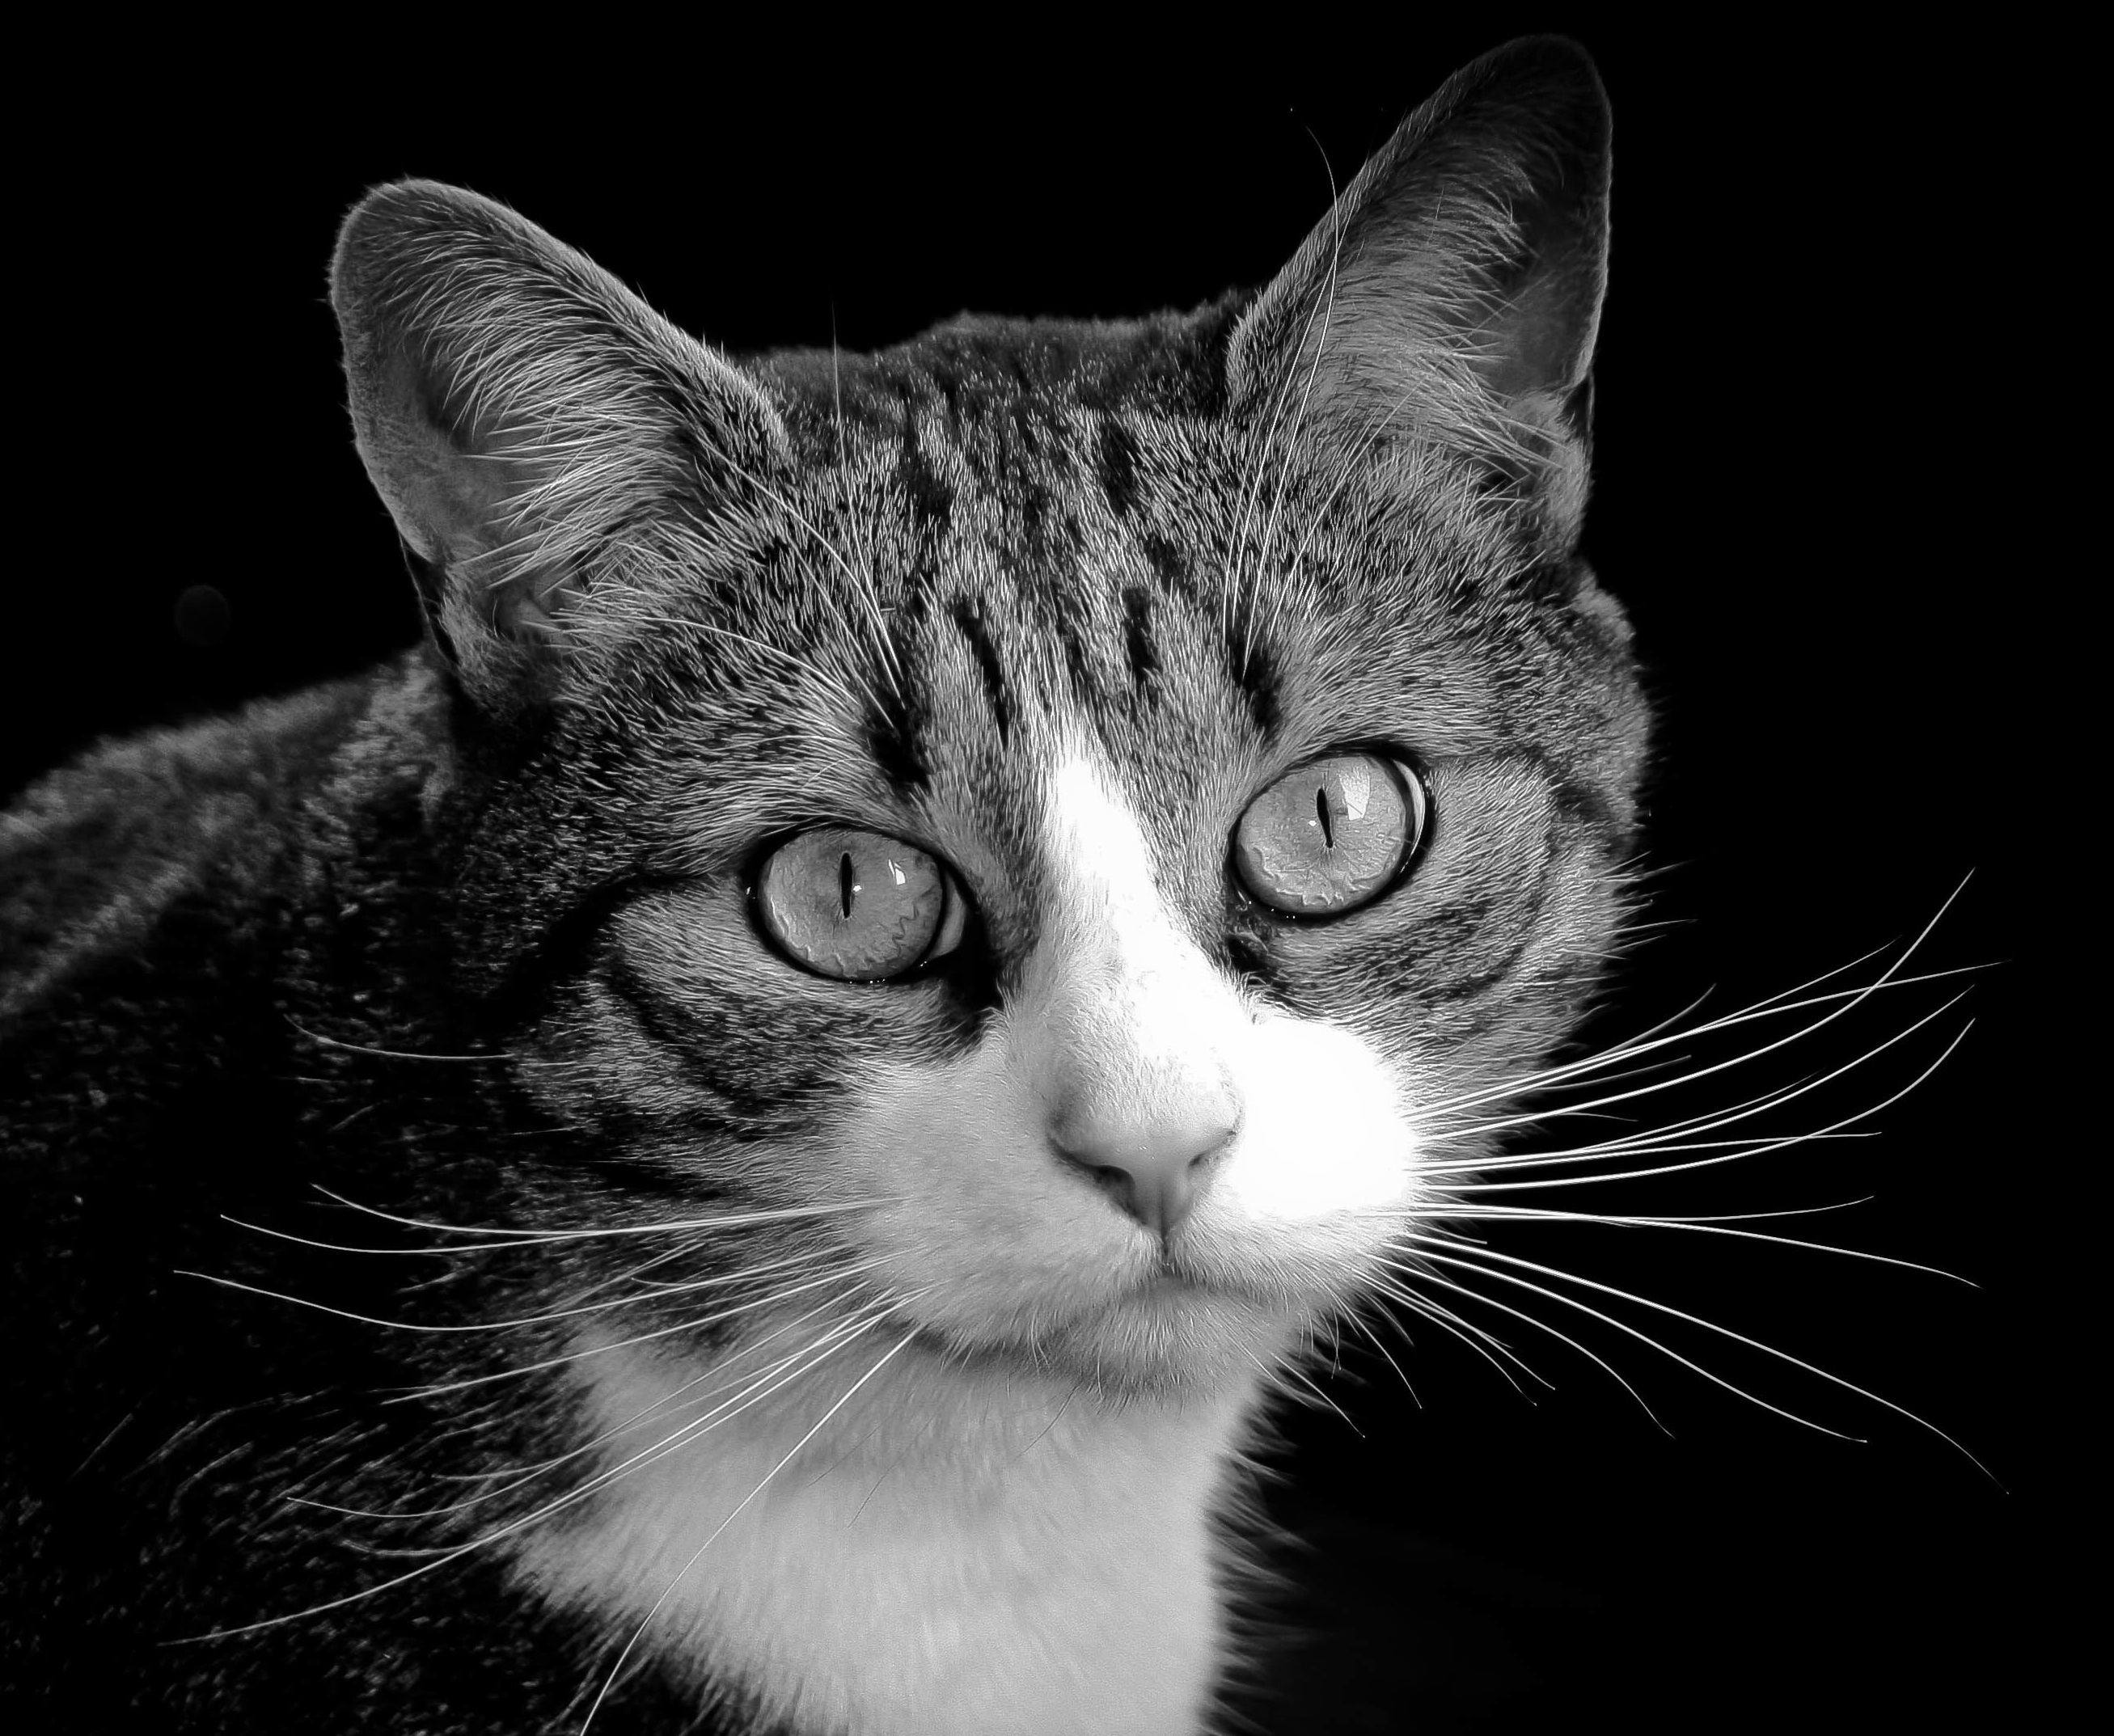
black and white, cute, fur, fluffy, cat, feline, mammal, black, monochrome, close up, nose, whiskers, kitty, snout, vertebrate, tabby cat, european shorthair, wild cat, monochrome photography, small to medium sized cats, cat like mammal, domestic short haired cat